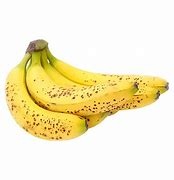
Label: banana